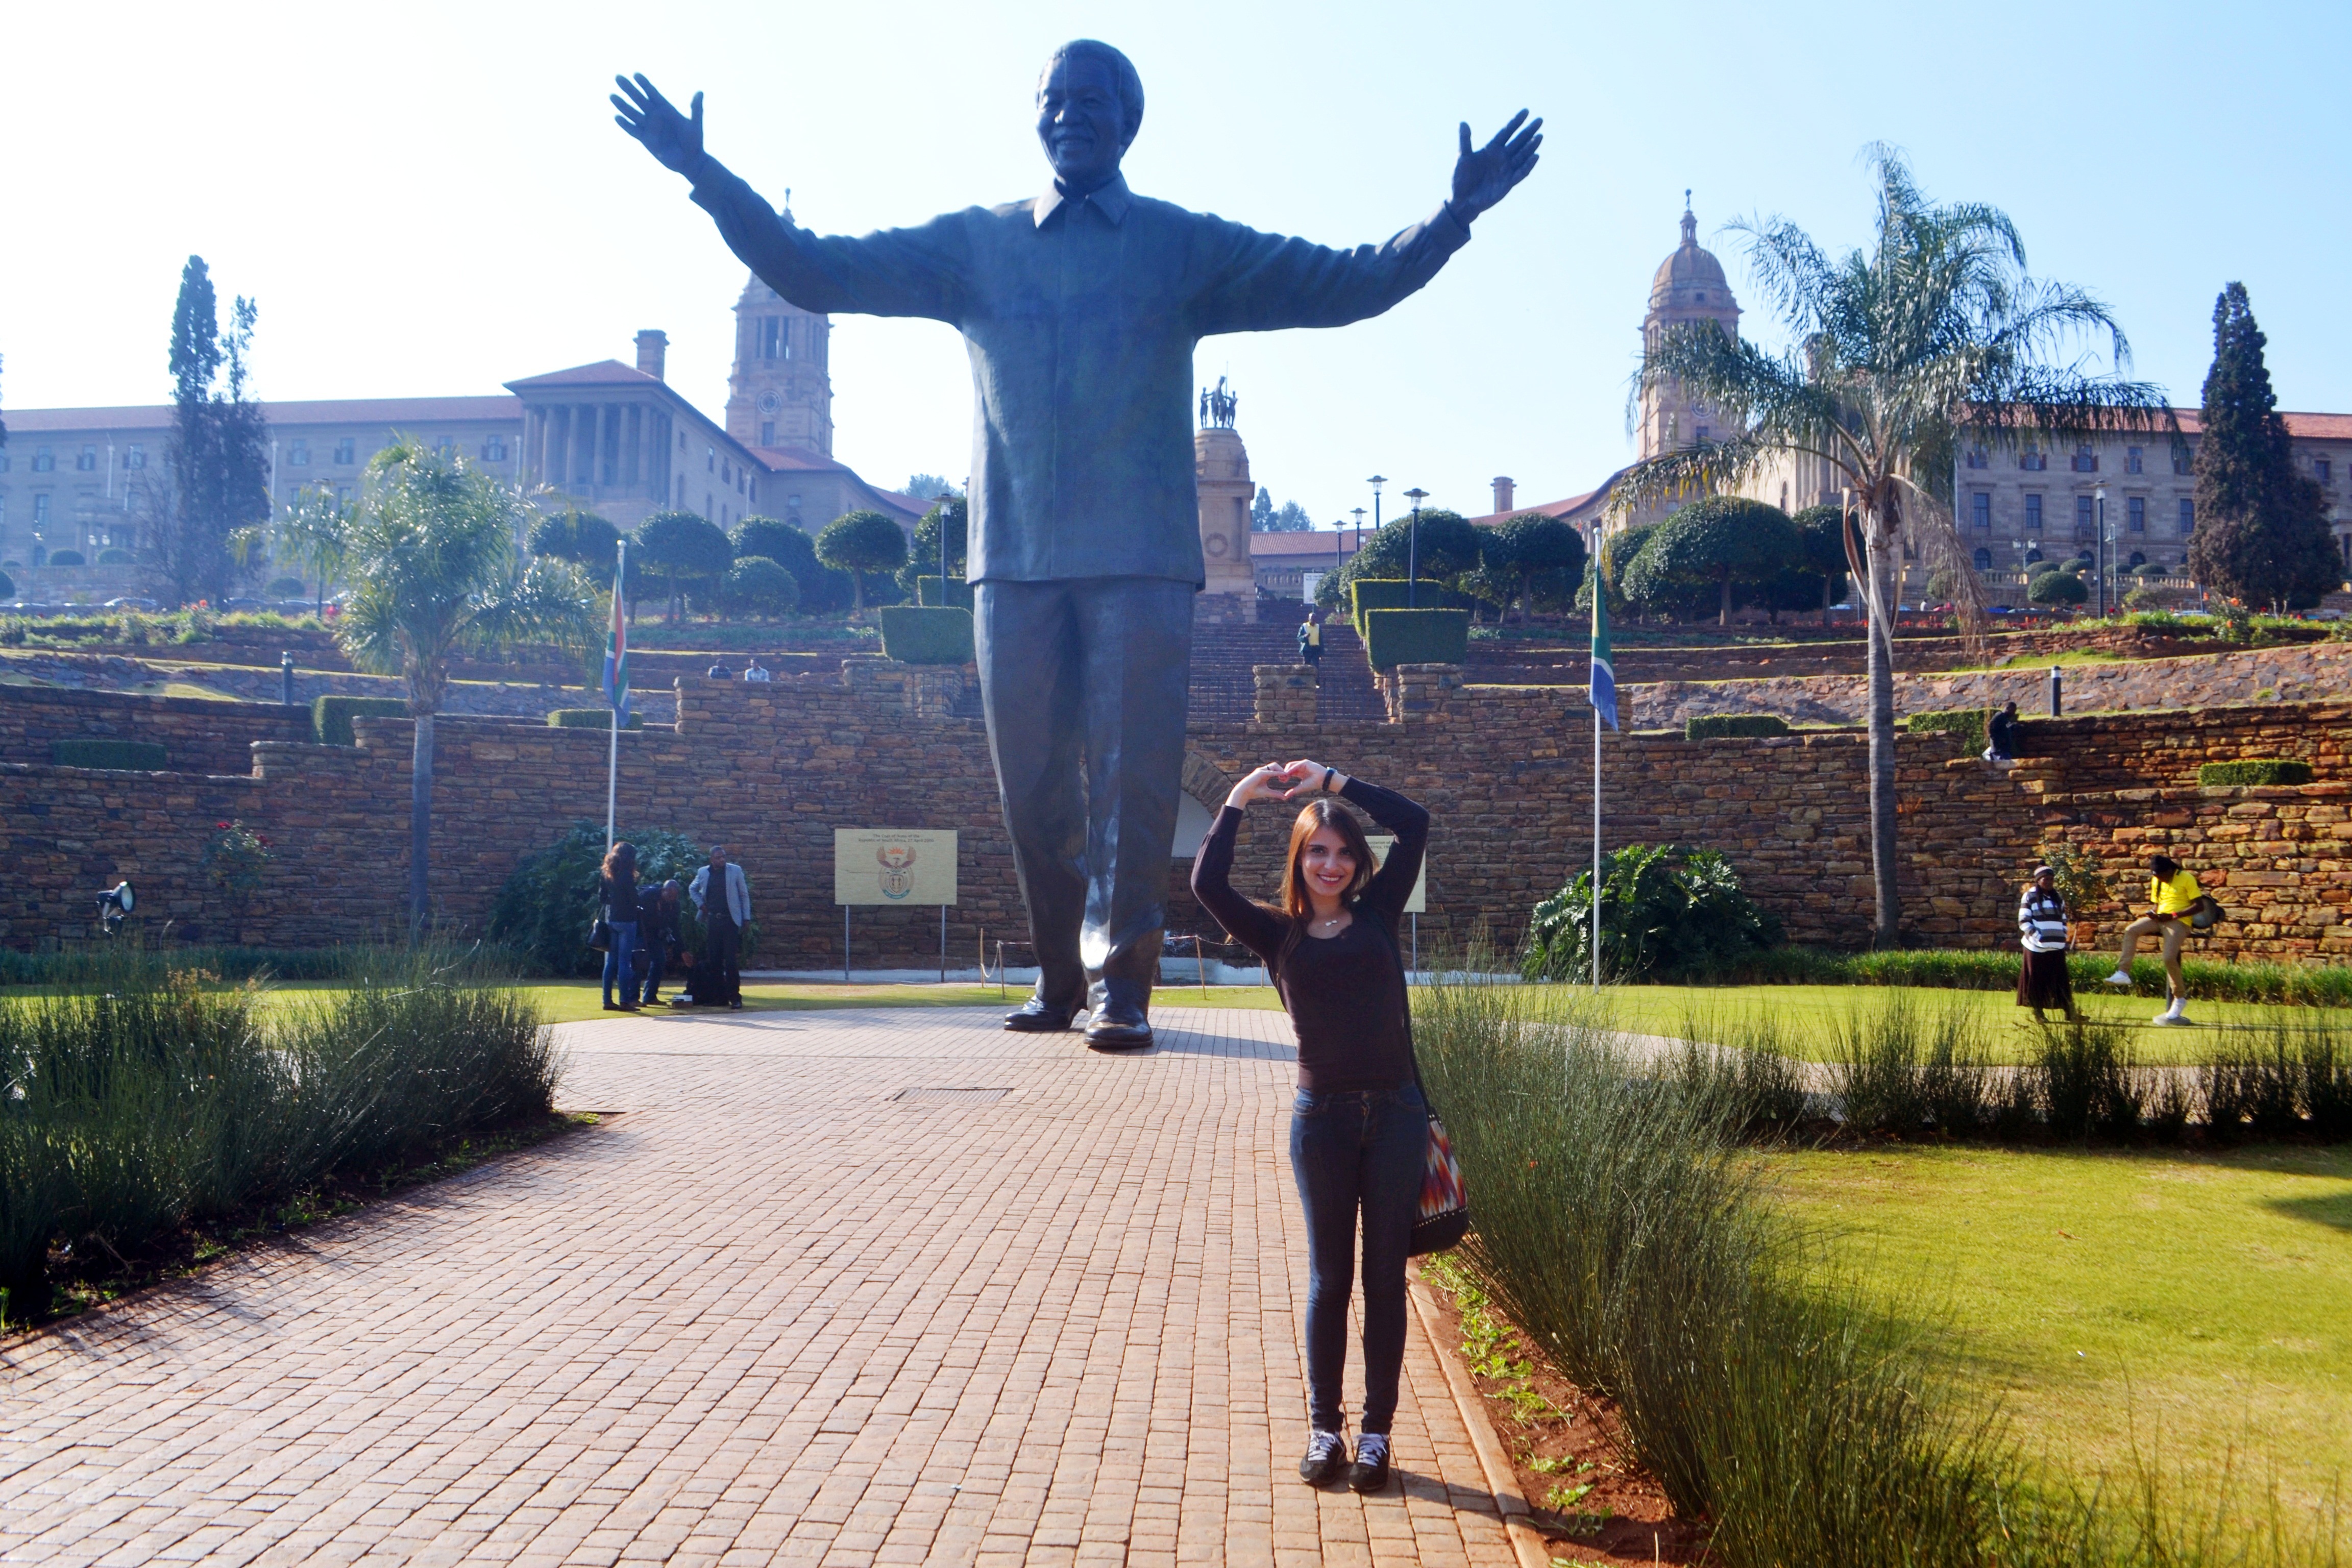
monument, statue, park, landmark, tourism, leisure